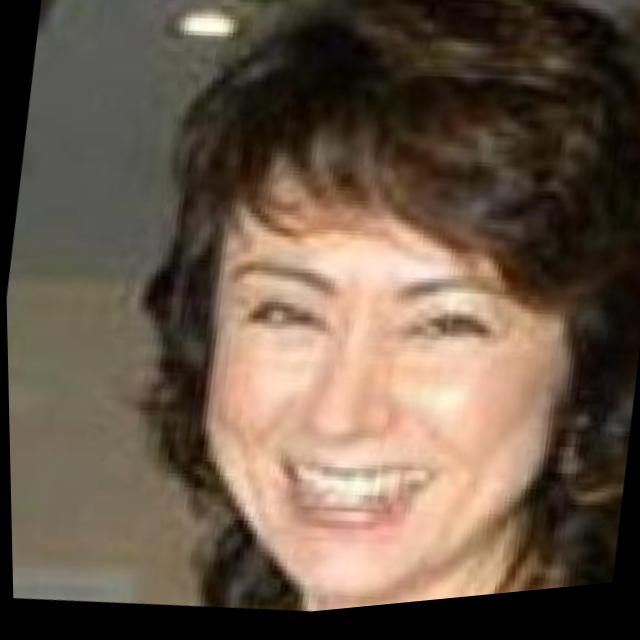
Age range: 45-64